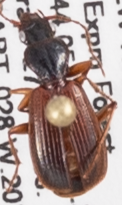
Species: Cymindis neglecta
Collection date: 2018-06-27
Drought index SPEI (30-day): -0.156
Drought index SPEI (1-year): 0.47
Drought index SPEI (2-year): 0.47